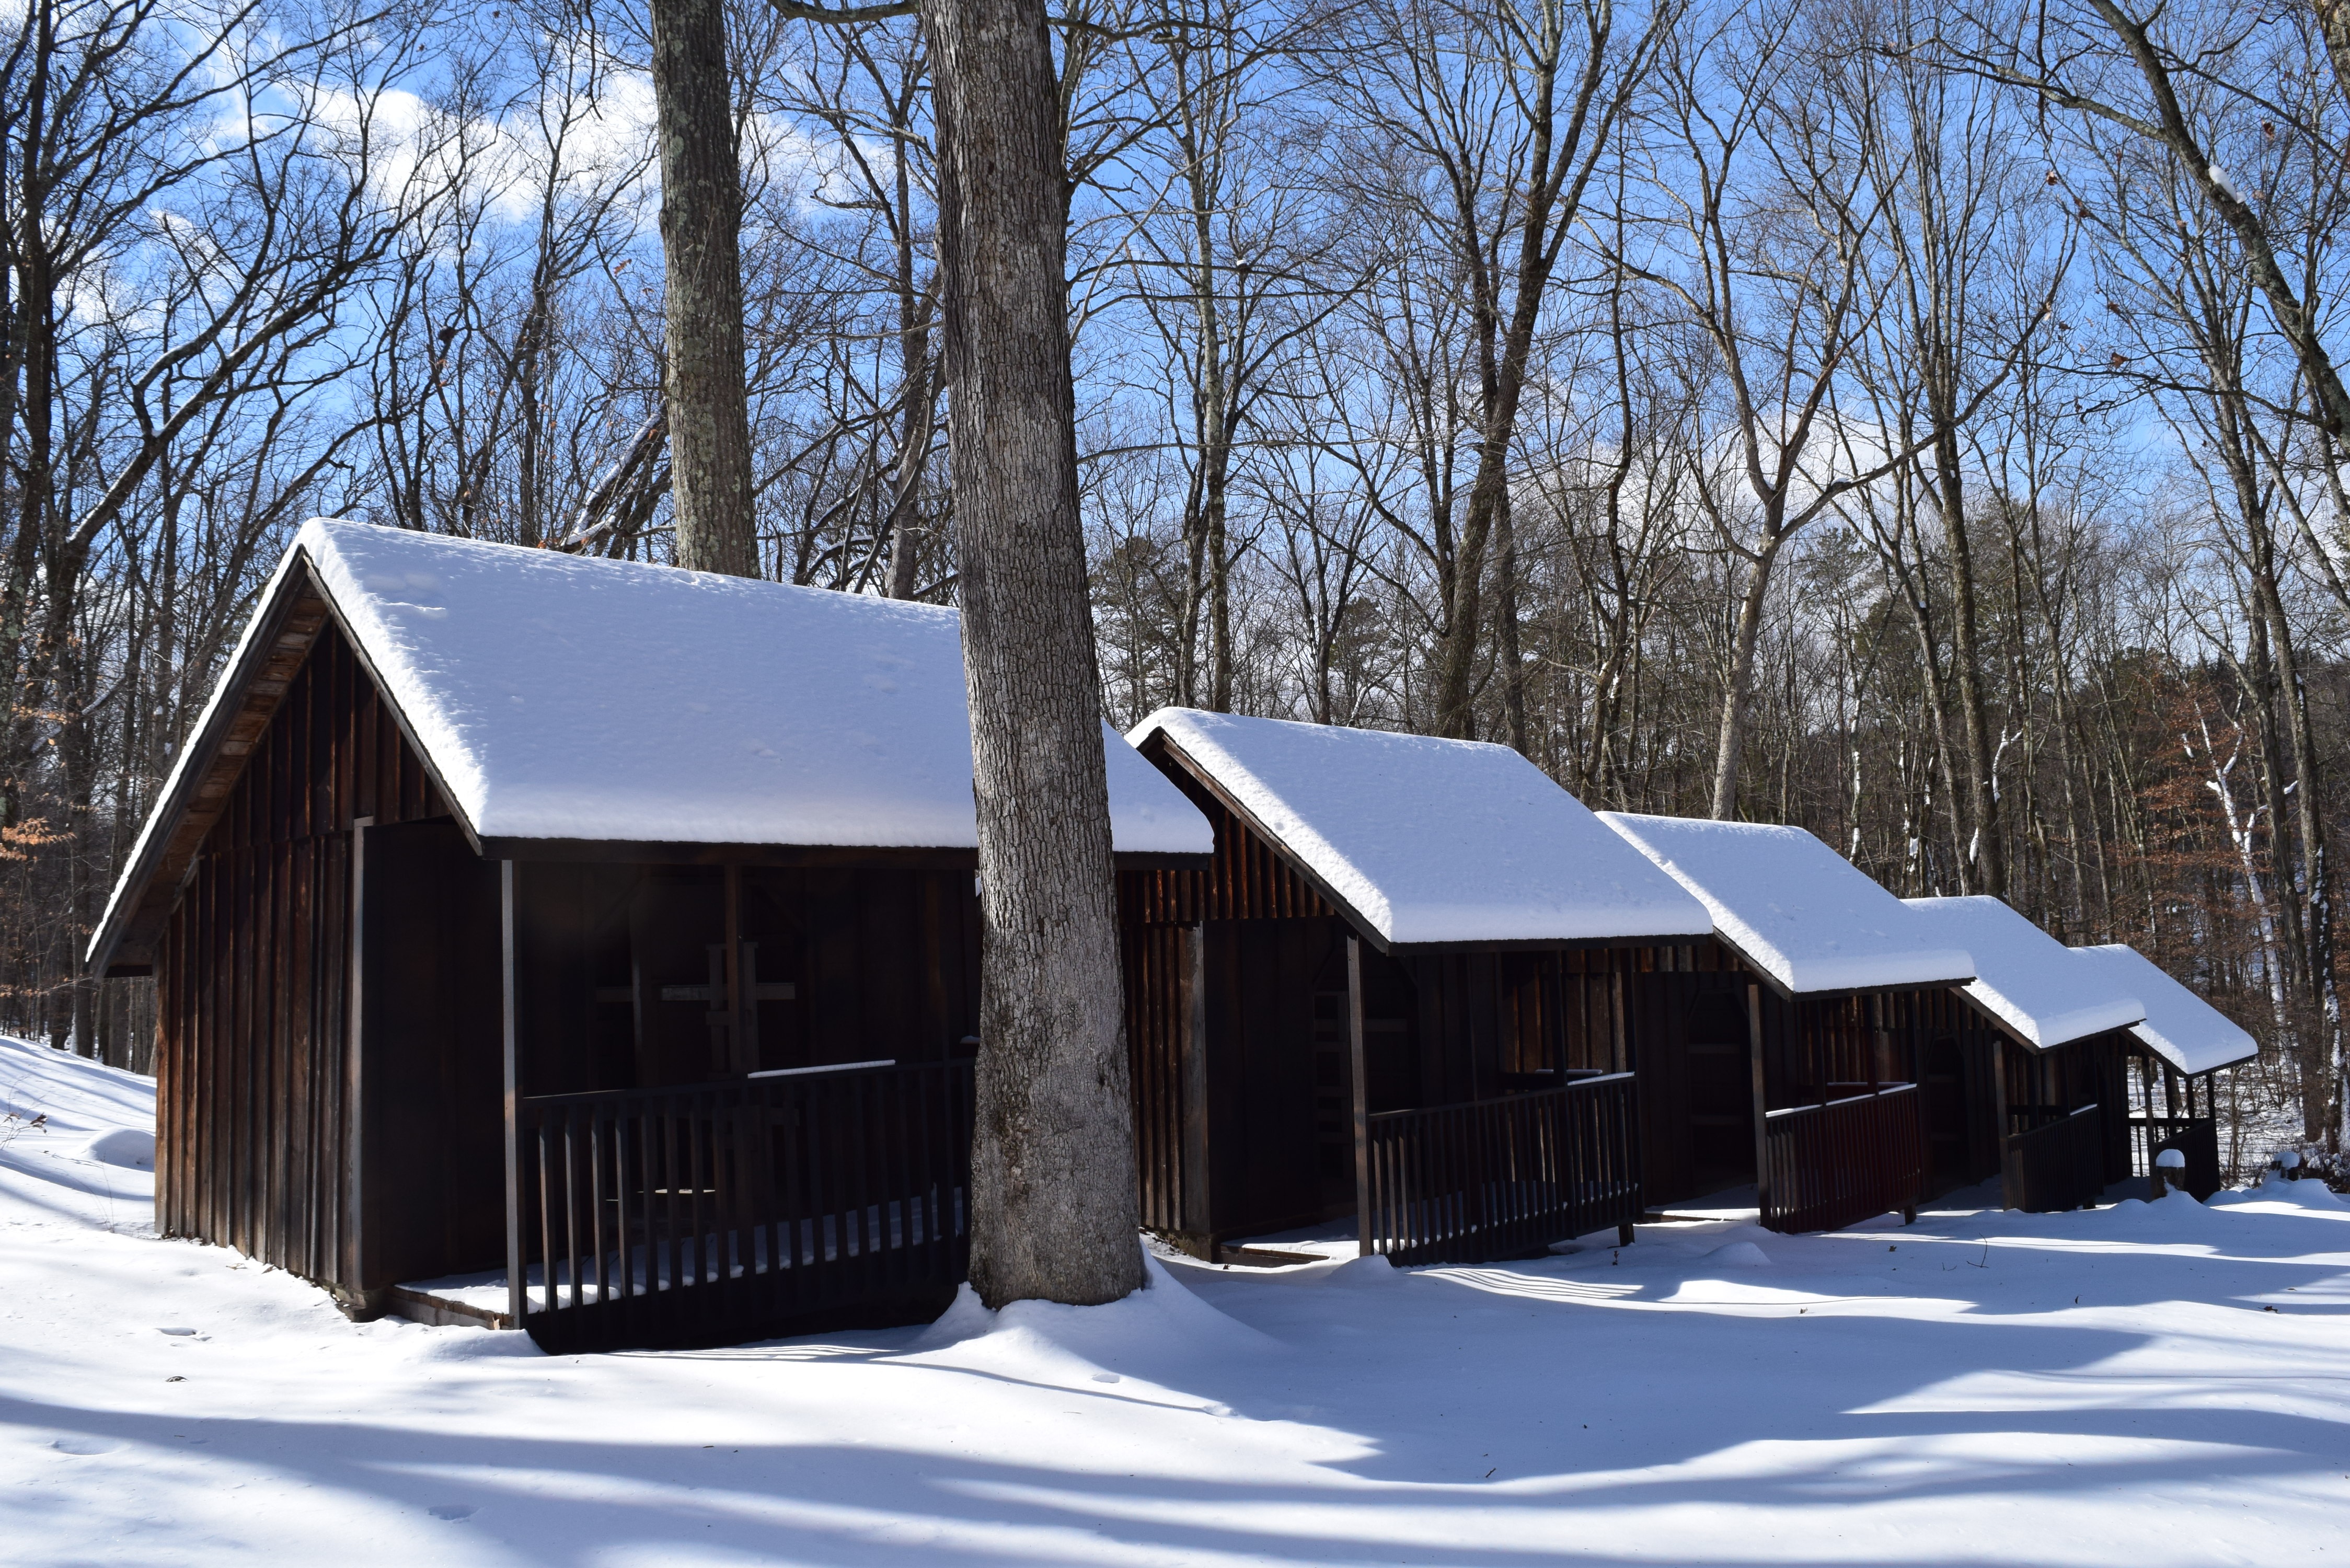
landscape, tree, forest, outdoor, snow, cold, winter, sky, wood, white, field, countryside, house, sunlight, frost, roof, building, barn, home, hut, shack, ice, rural, tranquil, scenic, cottage, park, scenery, weather, blue, season, shadows, wooden, cabins, day, scene, log cabin, february, nobody, snow covered, sugar house